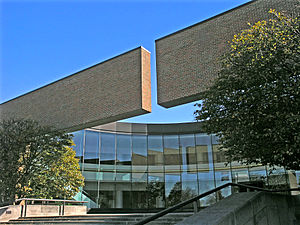
Columbus (Indiana)
Columbus er hovedsædet for Bartholomew County i Indiana, USA. Byen ligger ca. 65 km syd for Indianapolis, ved den østlige forgrening af White River-floden i Indiana. Byen havde 44.061 indbyggere i 2010. Columbus er hovedbyen i et samlet byområde kaldet Columbus, Indiana Metropolitan Statistical Area med 76,794 indbyggere som udgøres af hele Barthlomew Country.